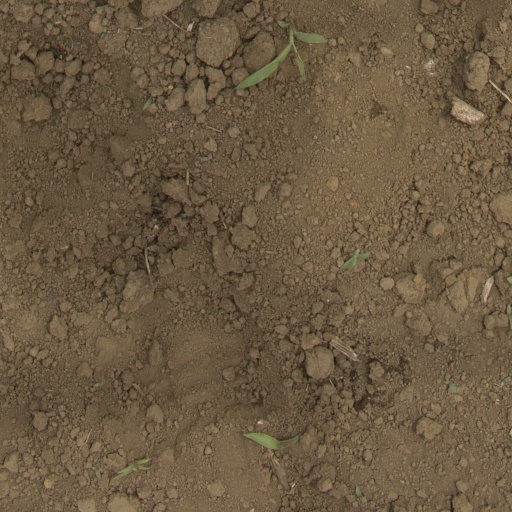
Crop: Jerusalem artichoke